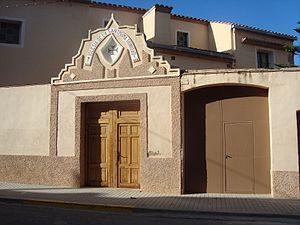
Càlig, en valencien et officiellement, est une commune d'Espagne de la province de Castellón dans la Communauté valencienne. Elle est située dans la comarque du Baix Maestrat et dans la zone à prédominance linguistique valencienne. Elle fait partie de la mancomunidad de la Taula del Sénia.